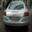
Label: automobile